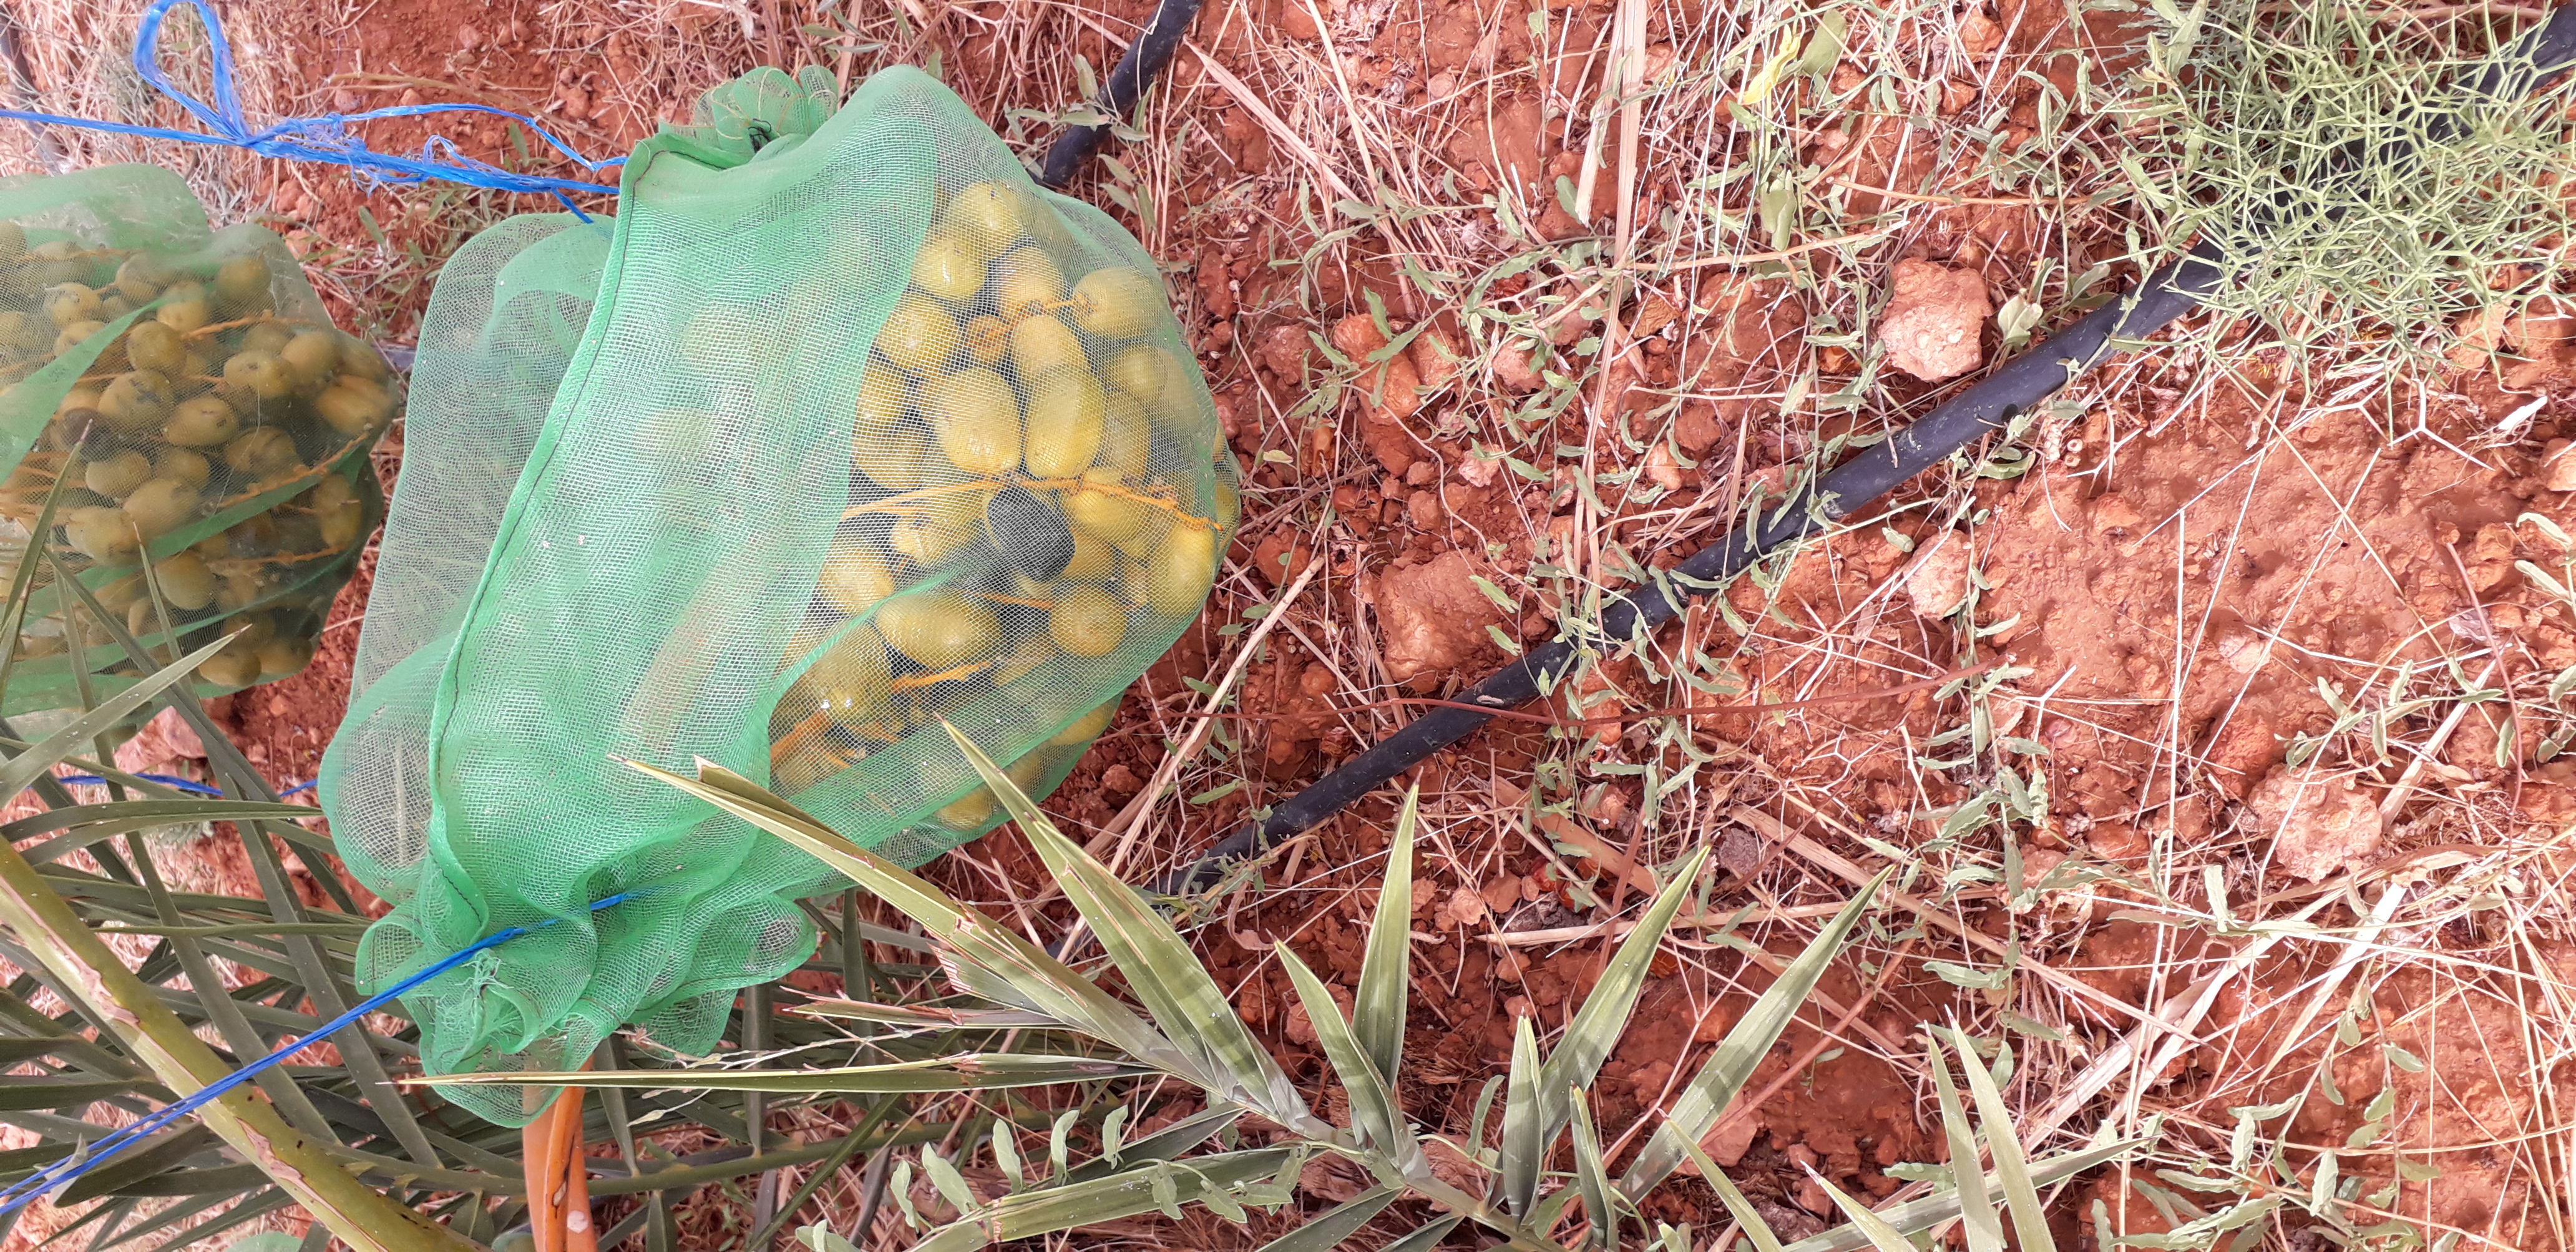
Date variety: Boufagous